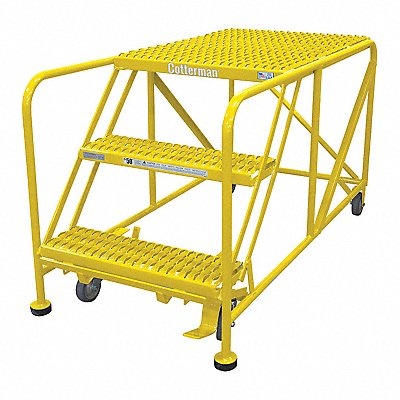
Work Platform 3 Step Steel 30In. H.
Single Access Rolling Platform Material Steel Platform Style Single Access Platform Height 30 in Load Capacity 800 lb Number of Modular Decks 0 Base Depth 65 in Bottom Width 28 in Platform Depth 48 in Platform Width 24 in Overall Height 2 ft 6 in Number of Guard Rails 0 Number of Legs 2 Number of Steps 3 Step Width 24 in Step Depth 7 in Climbing Angle 50 Degrees Step Tread Serrated Color Yellow Finish Powder Coated Standards OSHA 1910.29 and ANSI A14.7 Handrails Included No
Brand: Cotterman
Category: Hardware > Tools > Ladders & Scaffolding > Work Platforms